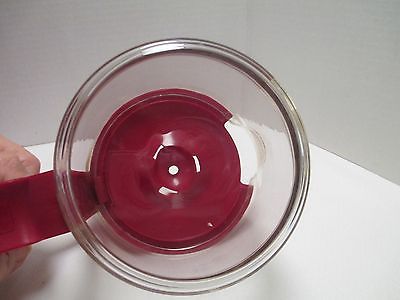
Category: coffee maker